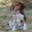
Label: dog